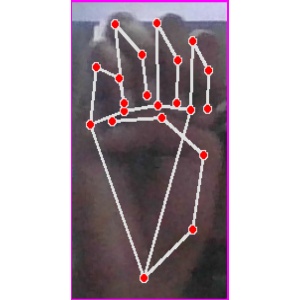
अक्षर: म